Antibody

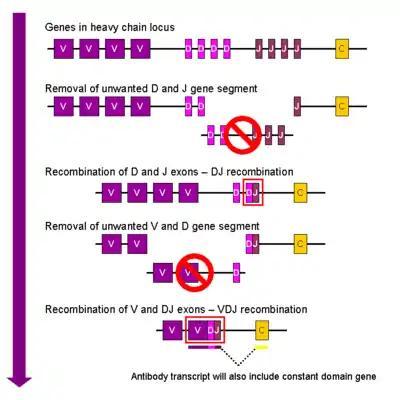
Simplified overview of V(D)J recombination of immunoglobulin heavy chains

Somatic recombination of immunoglobulins, also known as "V(D)J recombination", involves the generation of a unique immunoglobulin variable region. The variable region of each immunoglobulin heavy or light chain is encoded in several pieces—known as gene segments (subgenes). These segments are called variable (V), diversity (D) and joining (J) segments. V, D and J segments are found in Ig heavy chains, but only V and J segments are found in Ig light chains. Multiple copies of the V, D and J gene segments exist, and are tandemly arranged in the genomes of mammals. In the bone marrow, each developing B cell will assemble an immunoglobulin variable region by randomly selecting and combining one V, one D and one J gene segment (or one V and one J segment in the light chain). As there are multiple copies of each type of gene segment, and different combinations of gene segments can be used to generate each immunoglobulin variable region, this process generates a huge number of antibodies, each with different paratopes, and thus different antigen specificities. The rearrangement of several subgenes (i.e. V2 family) for lambda light chain immunoglobulin is coupled with the activation of microRNA miR-650, which further influences biology of B-cells.